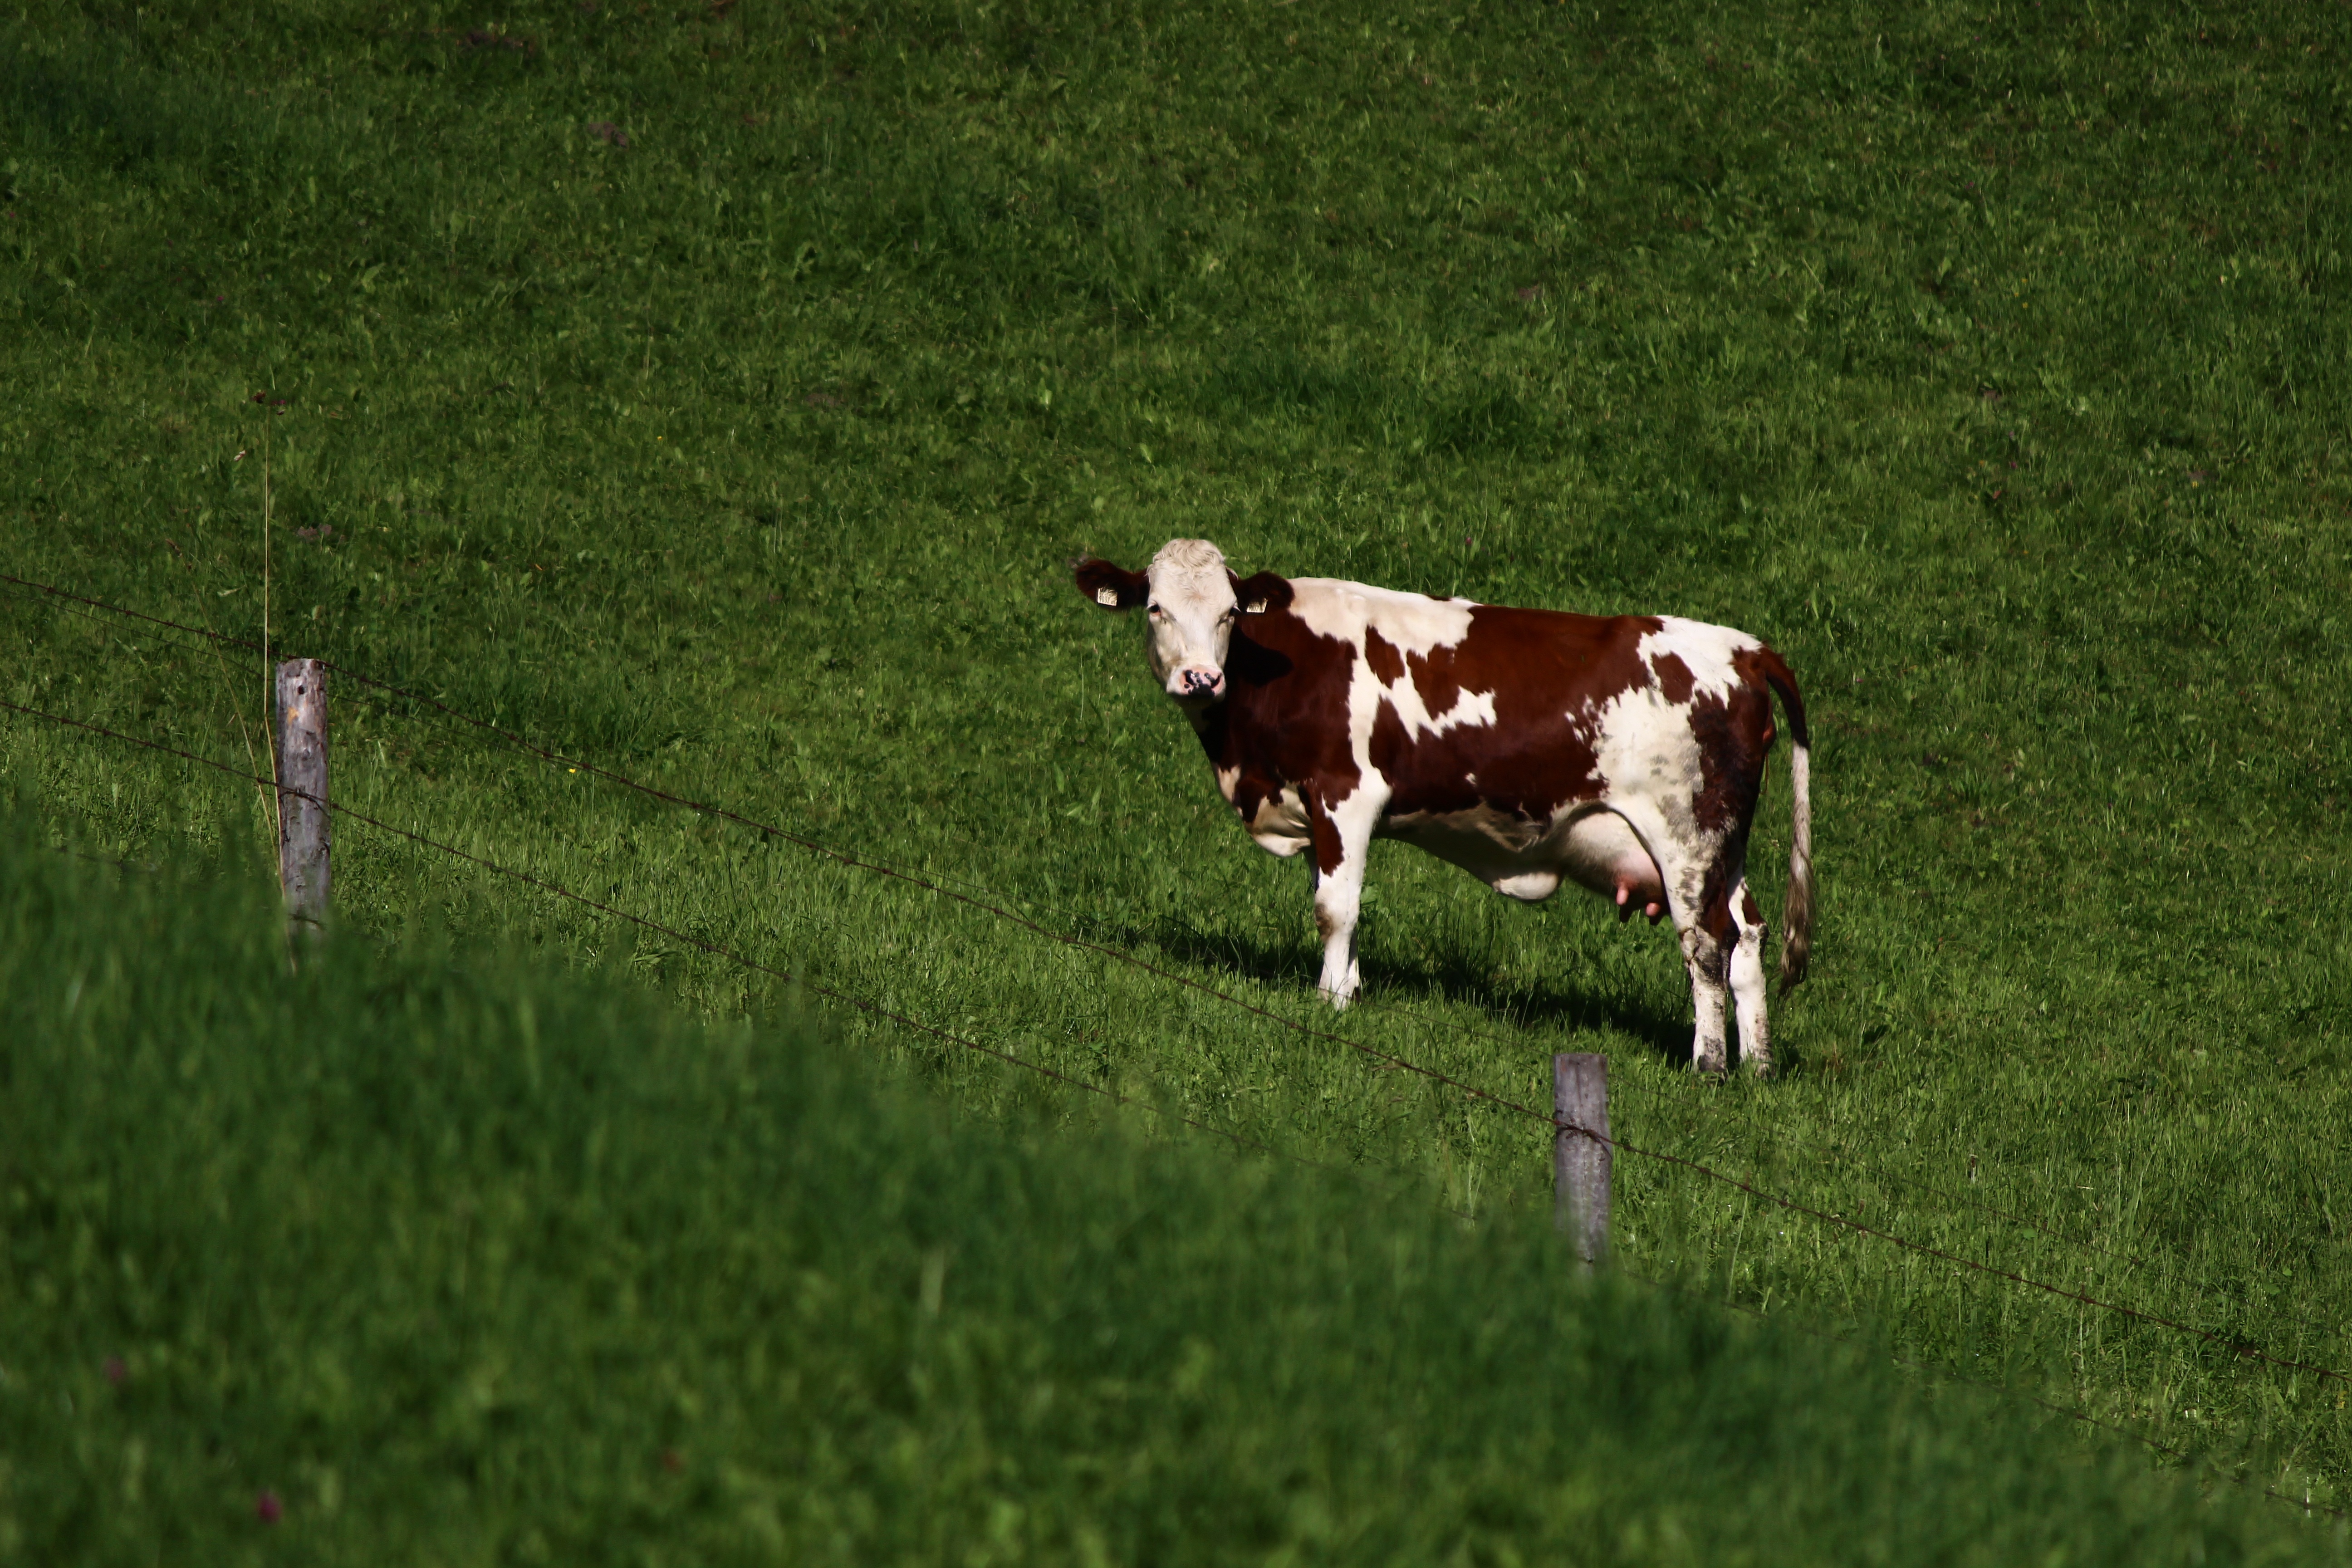
landscape, nature, grass, field, farm, meadow, prairie, animal, summer, green, cow, pasture, grazing, mammal, agriculture, mountains, grassland, habitat, alm, dairy cow, cattle like mammal